Dilemma of Two Angels

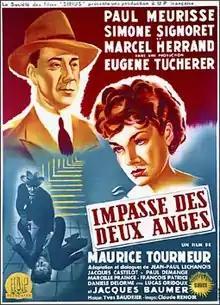

Dilemma of Two Angels (French: Impasse des Deux Anges) is a 1948 French crime film directed by Maurice Tourneur and starring Paul Meurisse, Simone Signoret and Marcel Herrand. It was the final film directed by Tourneur in a career that stretched back to the silent era and included nearly a hundred films.